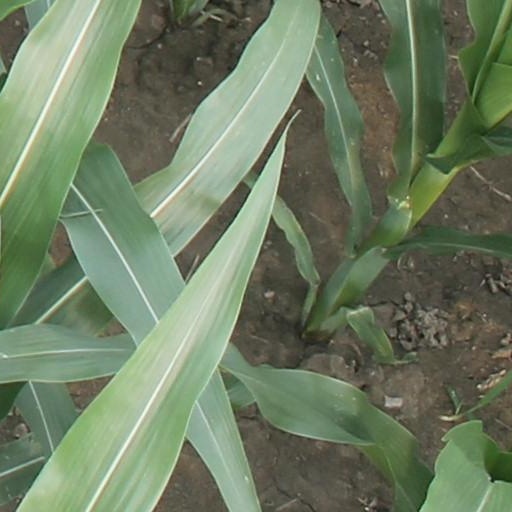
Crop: maize; corn